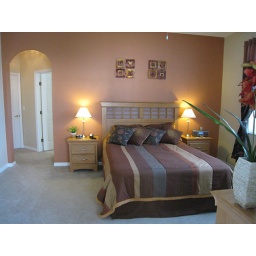
The beautiful master bedroom suite. Ensuite, walk in closet, door to lanai, TV, DVD, cable &amp;amp; ceiling fan